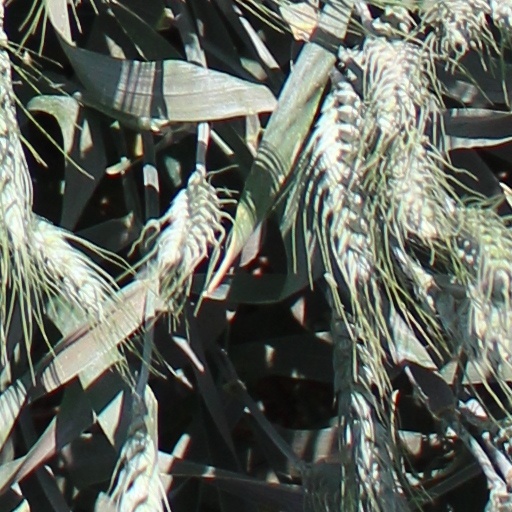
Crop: wheat